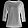
Label: Pullover